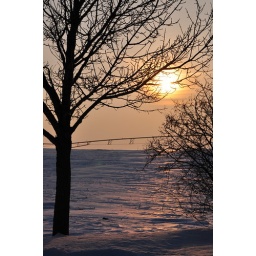
the sun was beautiful today, and it was great to watch it set in the field at my parents' house